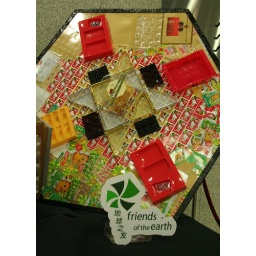
Gift Box by Friends of the Earth exhibited on the ground floor of Revenue Tower in Wan Chai